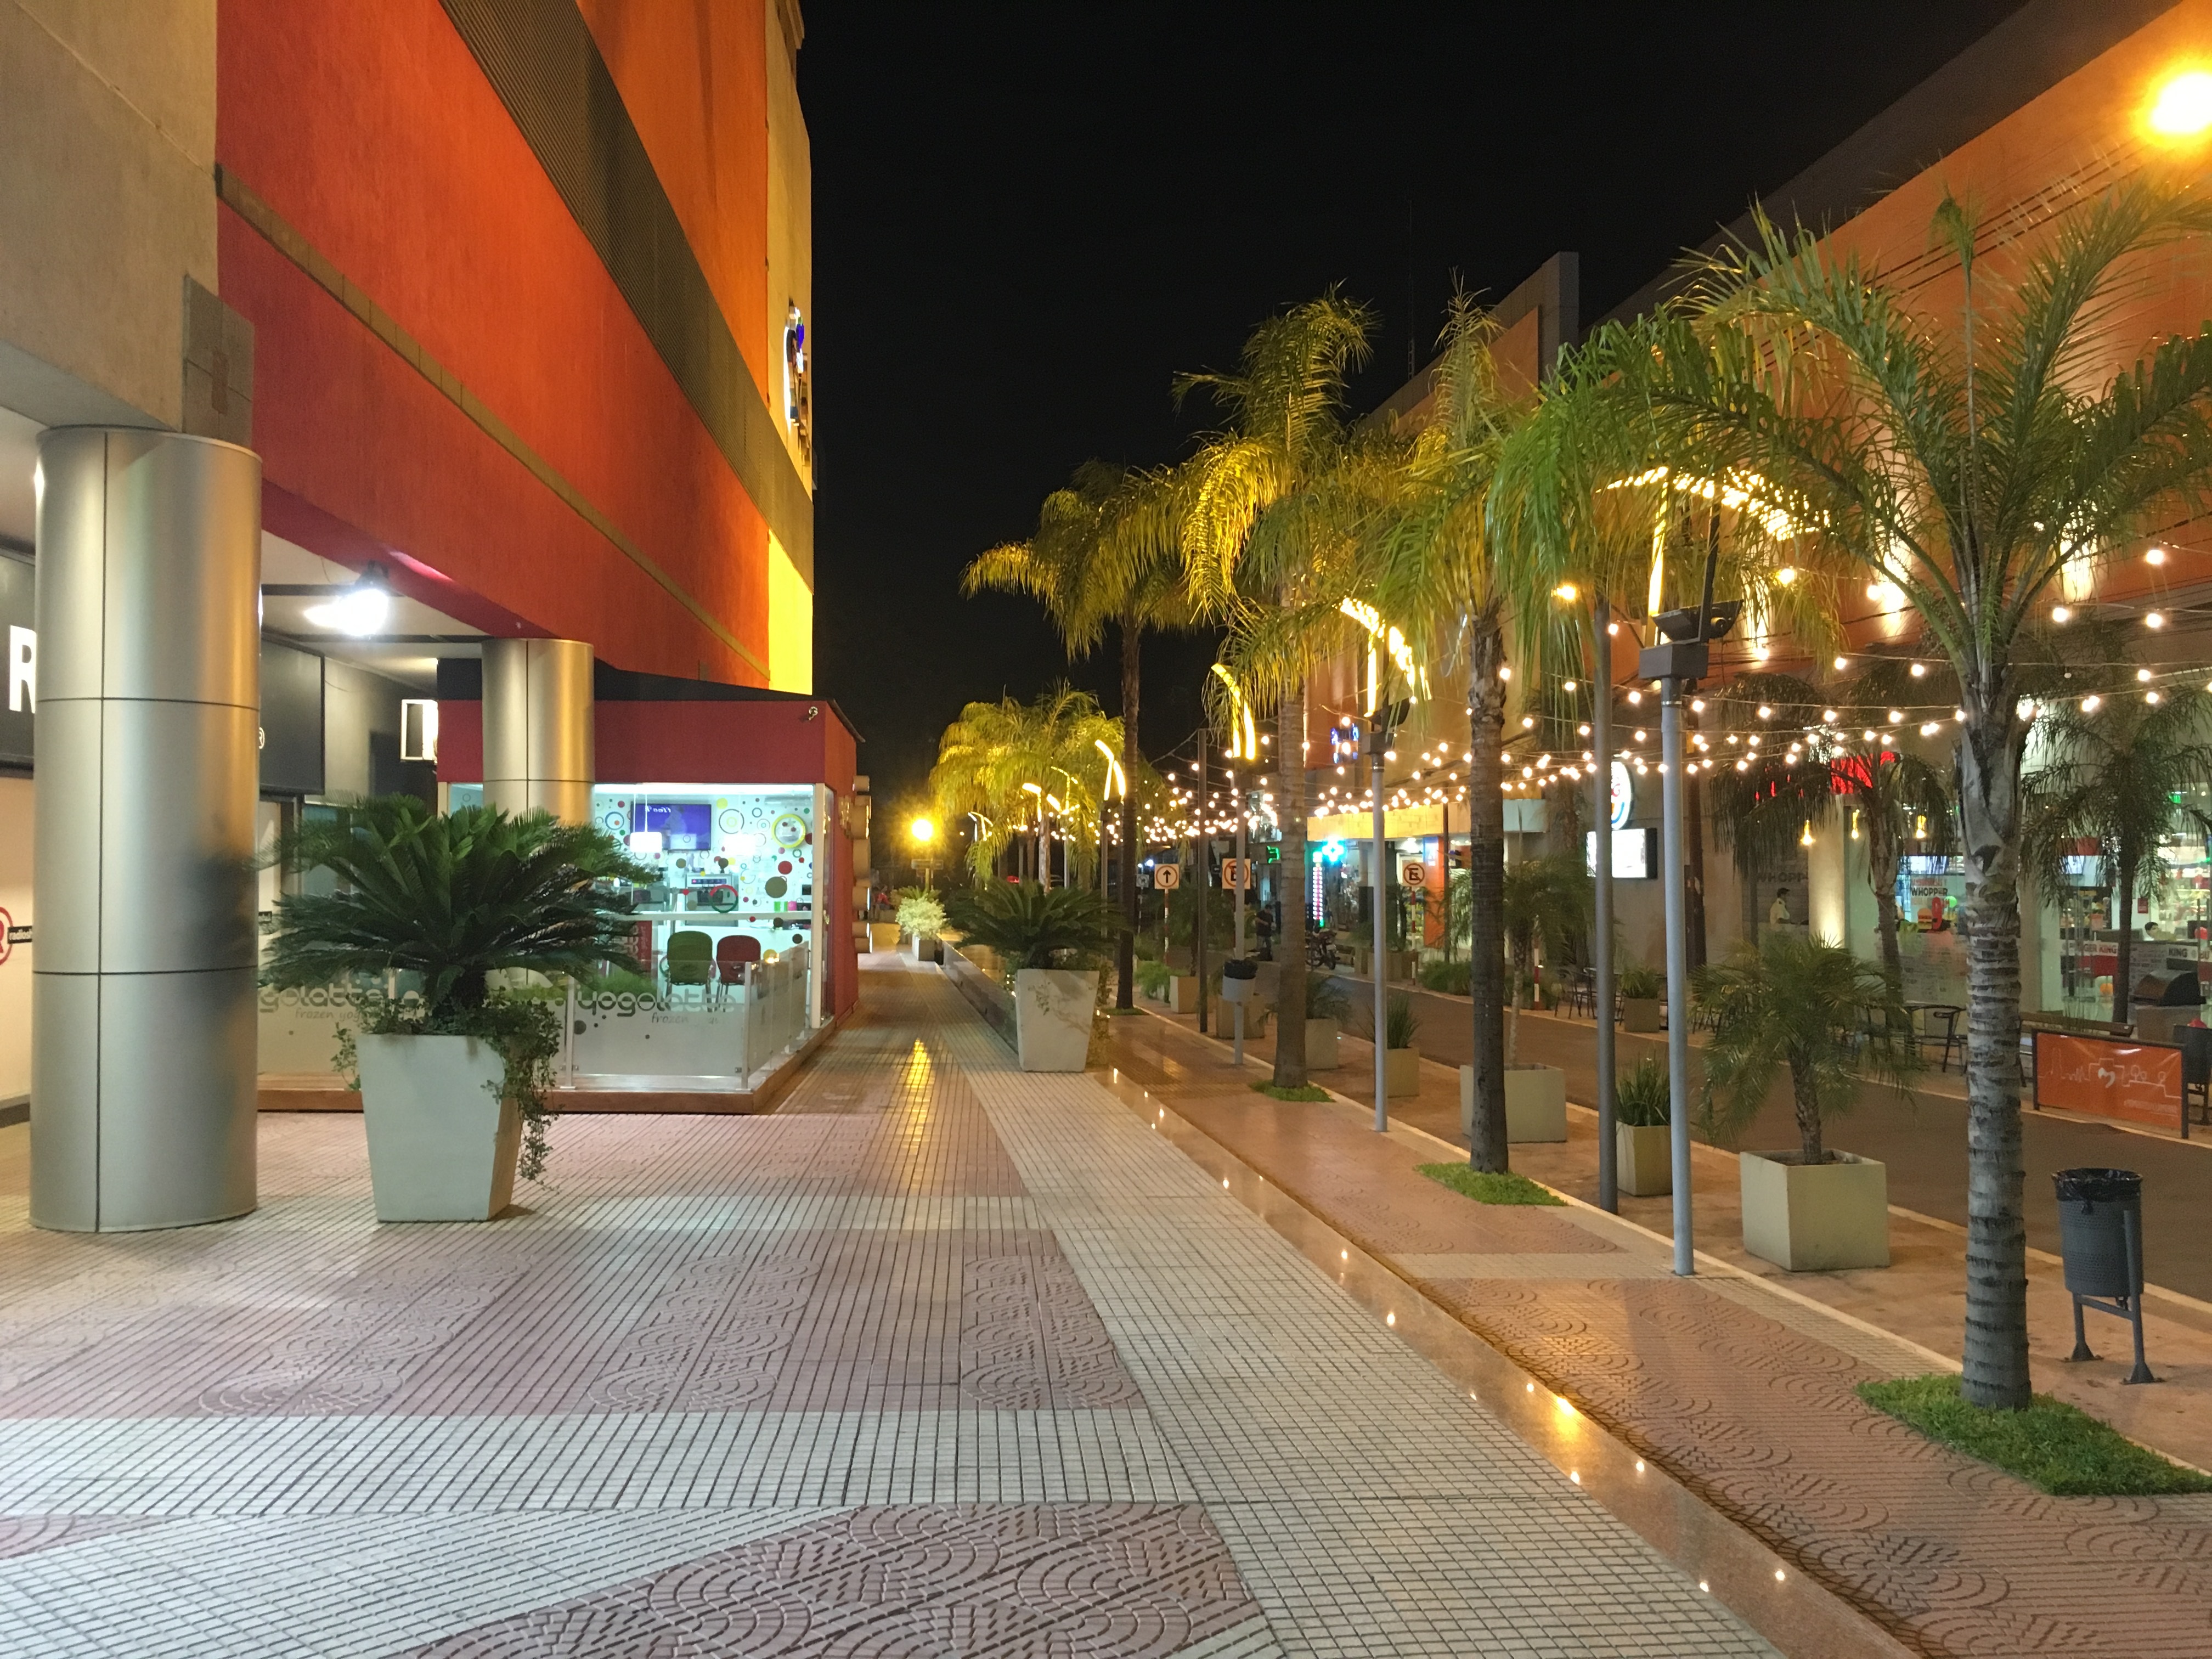
street, night, restaurant, city, downtown, palm, plaza, shopping, lighting, resort, paraguay, shopping mall